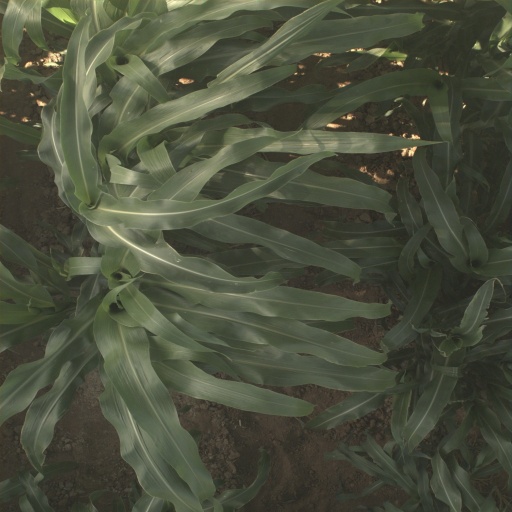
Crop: sorghum